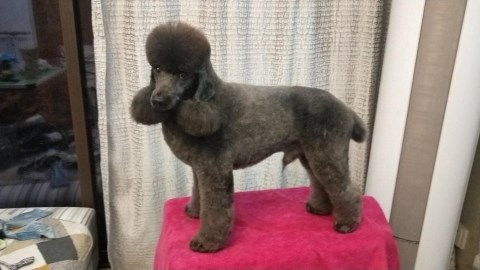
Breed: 2925-n000114-toy_poodle